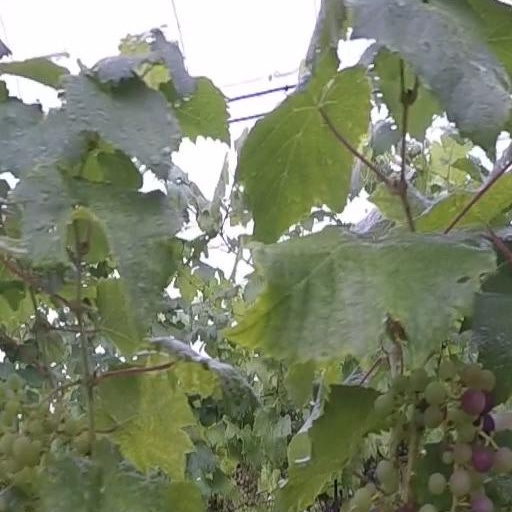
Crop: grape